Peat Cutting Monday

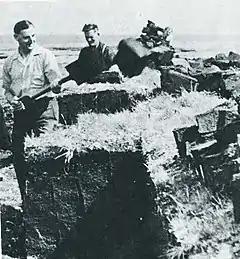
Falkland Islanders shovelling peat in the 1950s

Peat Cutting Day is a public holiday in the Falkland Islands that is celebrated on the first Monday in October every year.